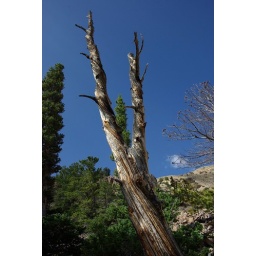
An old Limber Pine surrounded by other fir trees stands out on its own on a clear warm day.